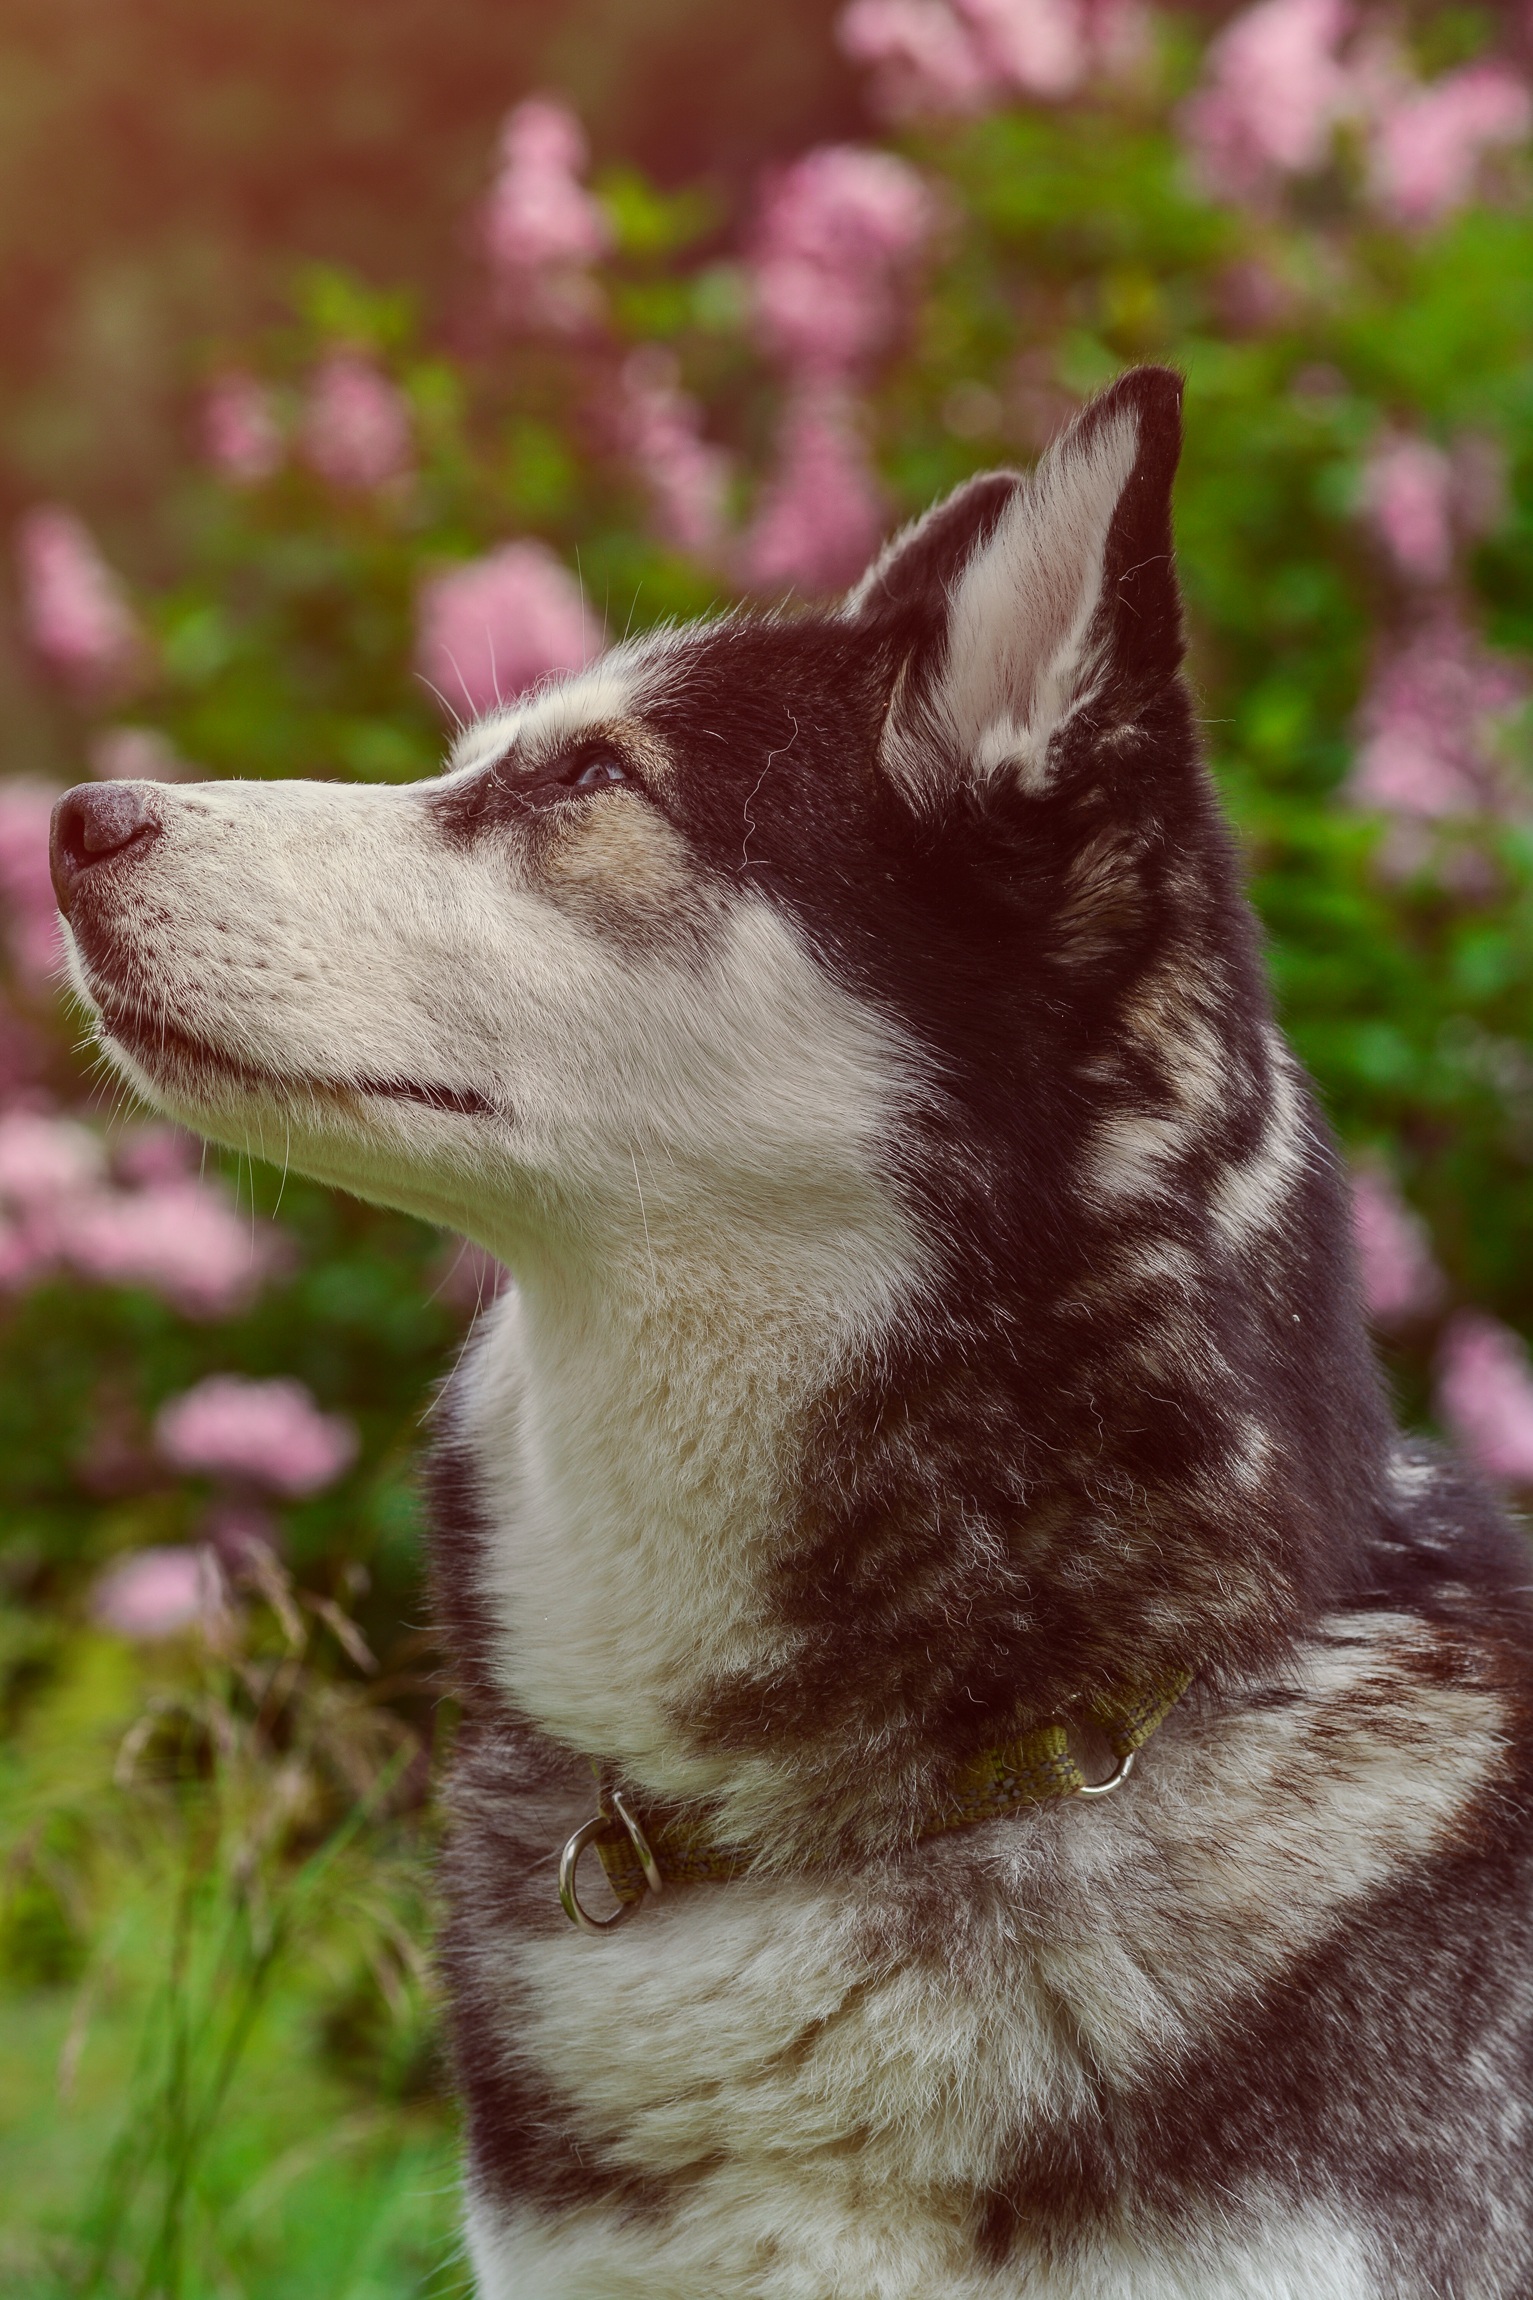
husky, dog, pet, animal, breed, portrait, siberian, domestic, outdoor, profile, side, flowers, dog like mammal, dog breed, sakhalin husky, mammal, siberian husky, saarloos wolfdog, dog breed group, tamaskan dog, fauna, snout, whiskers, alaskan klee kai, sled dog, native american indian dog, grass, seppala siberian sleddog, east siberian laika, northern inuit dog, wolfdog, alaskan malamute, canadian eskimo dog, miniature siberian husky, carnivoran, czechoslovakian wolfdog, wildlife, utonagan, lapponian herder, greenland dog, west siberian laika, spitz